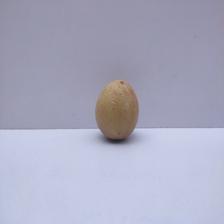
Size: Medium